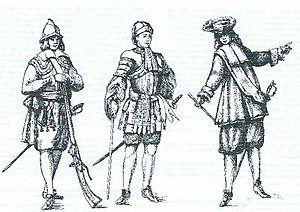
La Garde corse, ou garde corse papale, était une unité militaire du pape à l'époque des États de l'Église. Souvent comparée à tort à la Garde suisse, son rôle était principalement de veiller à la sécurité de Rome et des États de l'Église, ainsi que de garde frontière. Elle peut être considérée comme l'ancêtre de la Gendarmerie vaticane.